Mark Lammert

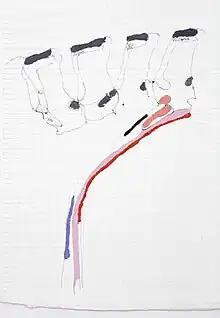
KNOCHEN, 2007, pen on paper

Lammert appeared before the public both with paintings and drawings from very early on and was represented in many exhibitions of German art (e.g. „Deutschlandbilder“, Bern 1997 and „Art of Two Germanys“, County Museum of Art, Los Angeles, 2009). His work is driven by a conceptual approach that questions the limits of what is pictorially representable. This applies to the early portraits (Stephan Hermlin, 1987) which were described as painted protest against a society unaware of its history and to the subsequent series of paintings, drawings and graphic art: beginning with the early group paintings „People Waiting“ (1983 – 88) via the frozen white nudes and butchery paintings up to the graphic sequence „Kinne“ that invalidates the cliche Heiner Müller.